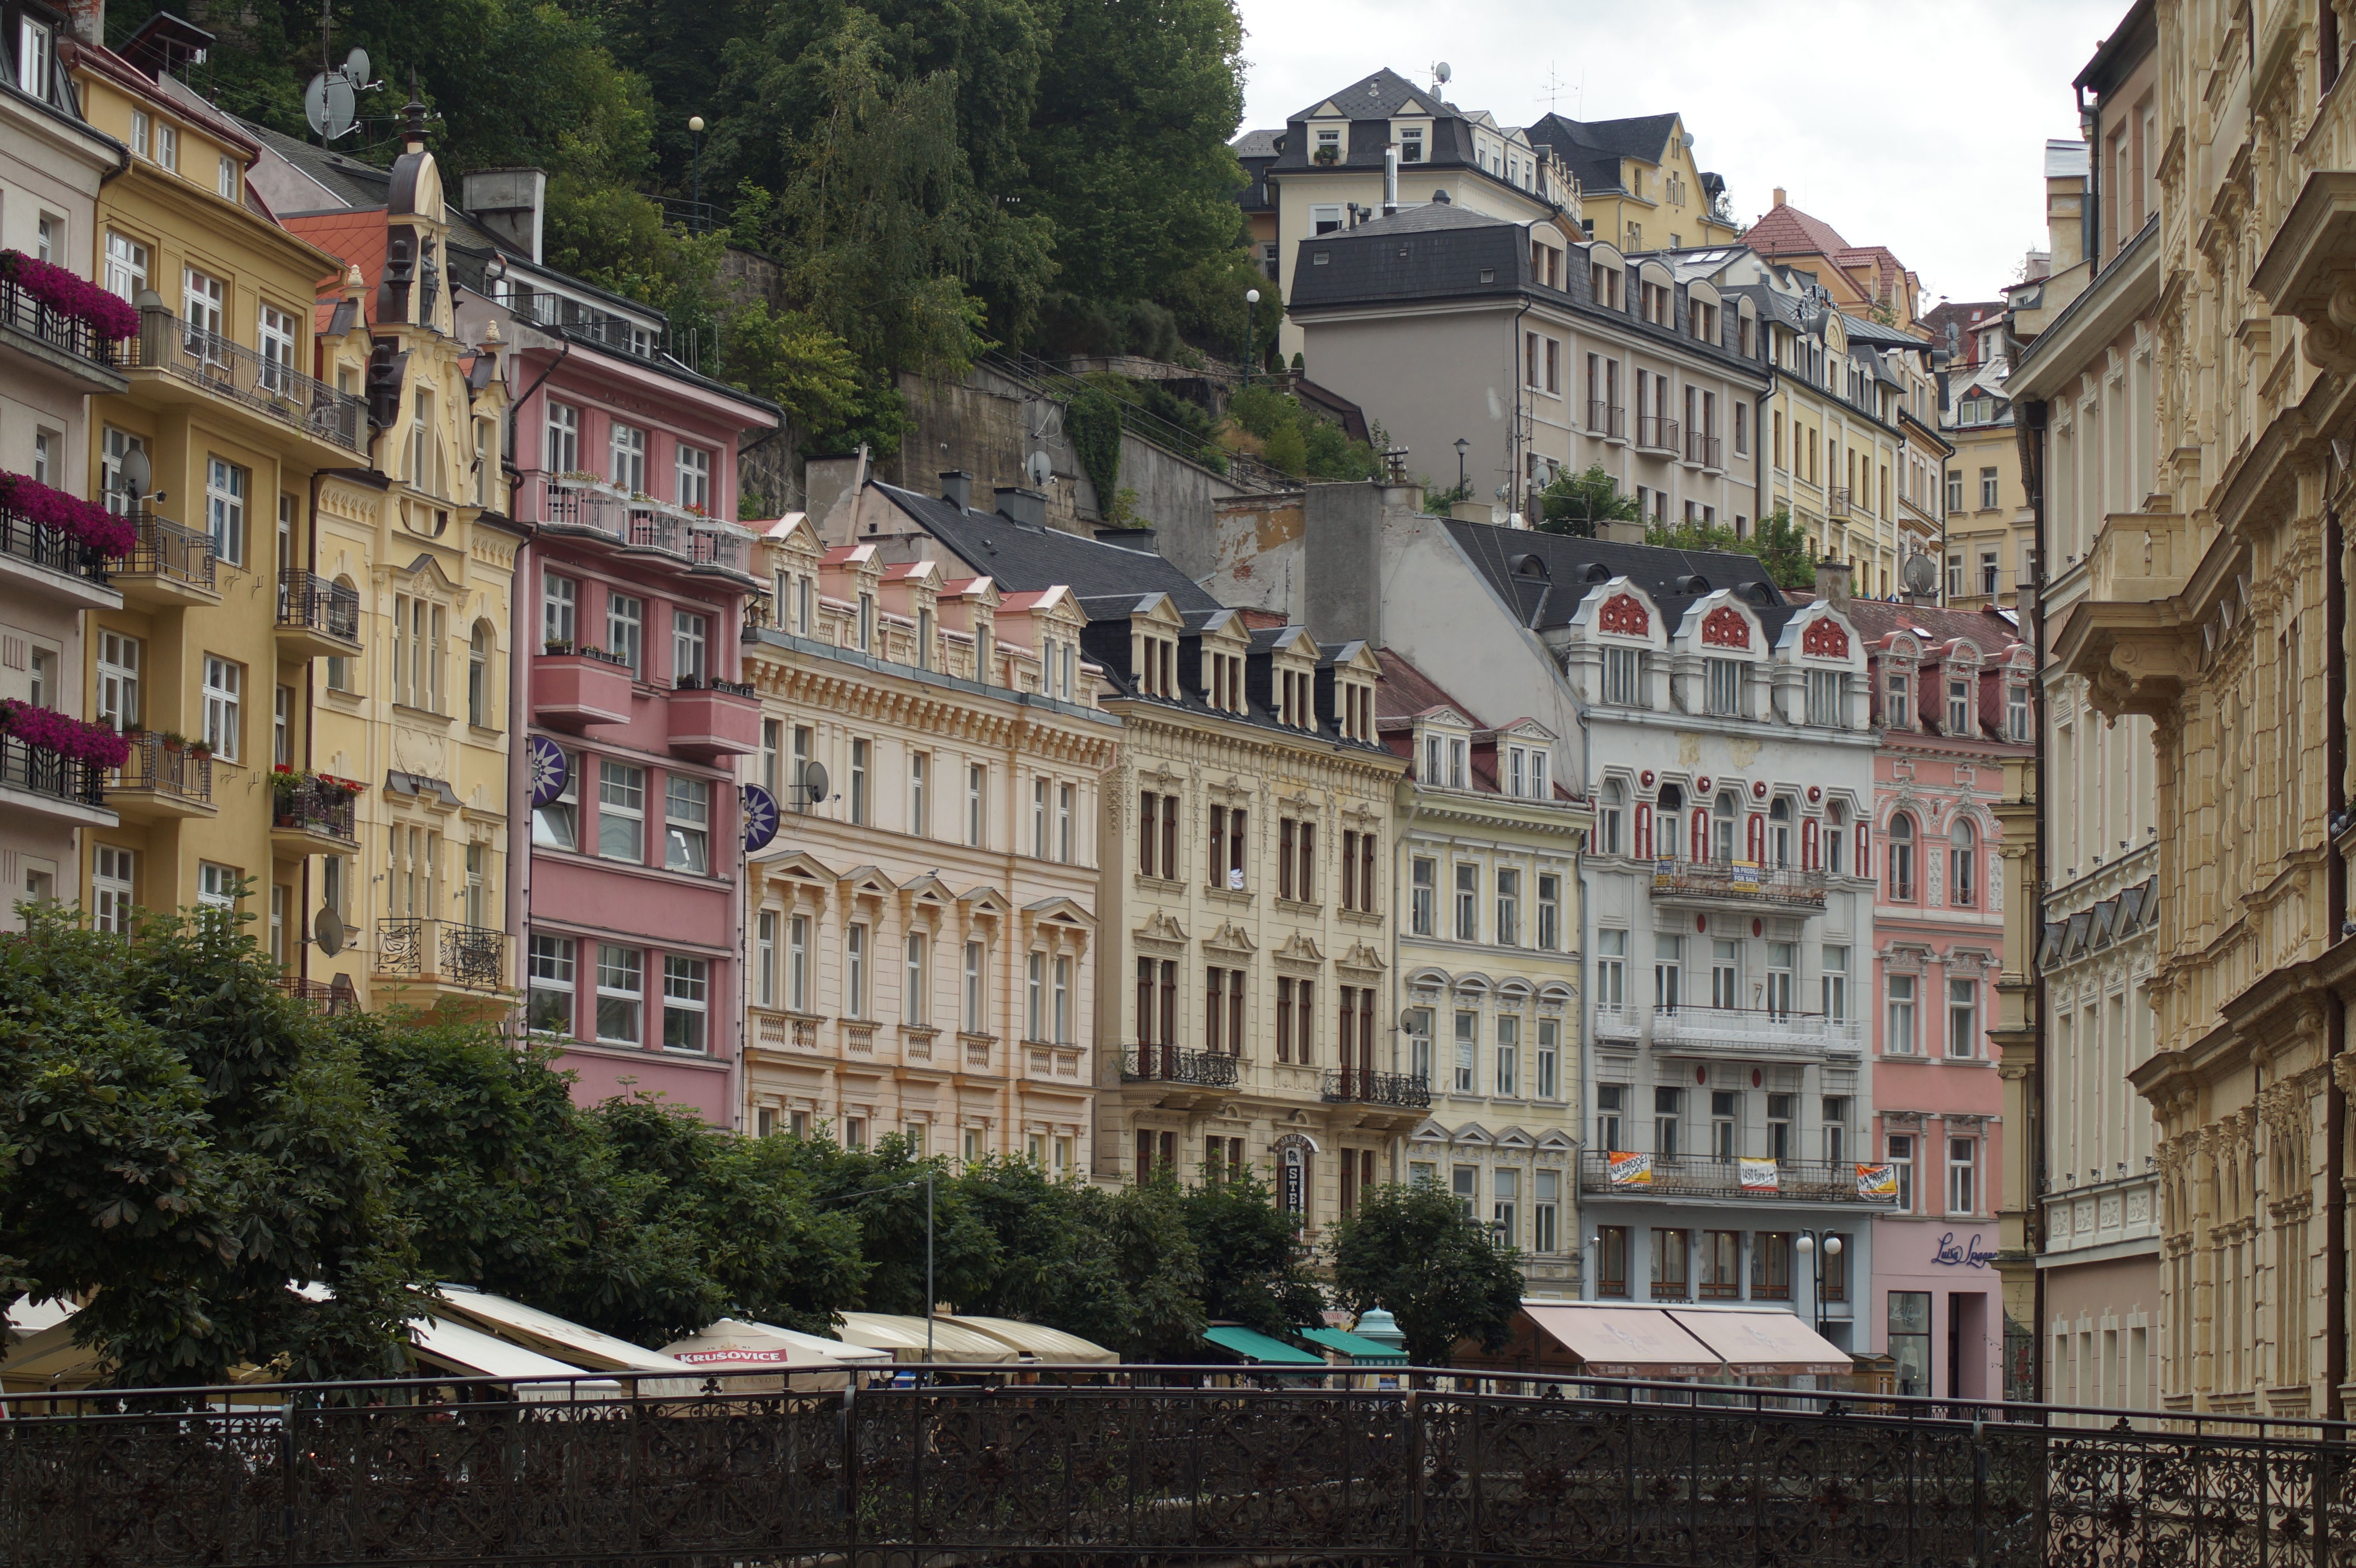
architecture, street, town, palace, city, canal, cityscape, plaza, landmark, facade, church, tourism, waterway, hotel, town square, art nouveau, baroque, neighbourhood, splendor, neo baroque, human settlement